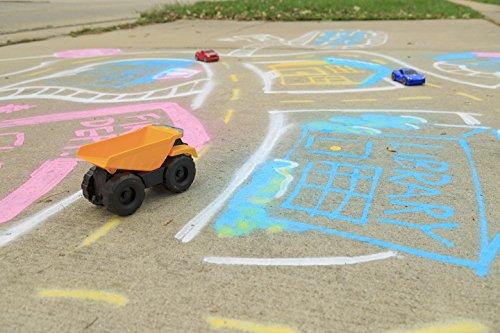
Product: Testors 307589 - 3 PK Spray Chalk, 6 Oz, Blue
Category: Toys & Games | Arts & Crafts | Drawing & Painting Supplies | Chalk
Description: Flat chalk finish in vibrant colors allows for unique designs that are easy to see.
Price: $41.00